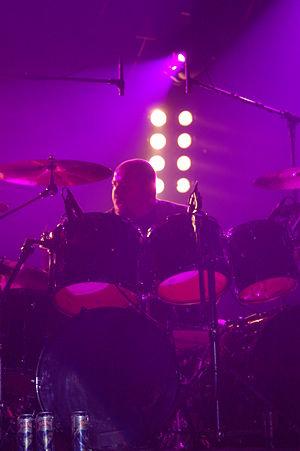
Nicholas Howard Barker ou Nick Barker est un batteur britannique né à Sheffield et spécialisé dans le metal extrême. Ses influences sont notamment Dave Lombardo de Slayer, Nicko McBrain d’Iron Maiden, Pete Sandoval de Morbid Angel, Neil Peart de Rush et Gene Hoglan. Il a fondé Catalepsy, un groupe anglais de death metal, en 1991. Son style, d’une vitesse et d'une précision extrêmes, a été perfectionné au sein du groupe anglais Cradle Of Filth. Sa technique incorpore un jeu de double pédale extrêmement rapide, des contretemps techniques et des blast beats furieux. Après plusieurs années de collaboration avec Cradle Of Filth, il rejoint Dimmu Borgir et fonde Lock Up, groupe anglais de grindcore/death metal. En 2003, il est débarqué de Dimmu Borgir. Depuis, Nicholas Barker a accumulé les sessions avec des groupes proéminents tels que Anaal Nathrakh, Gorgoroth et Testament. Il vit actuellement à Sheffield en Angleterre.